Emek Refaim

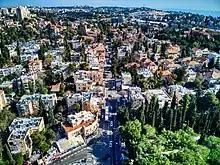
Emek Refaim street, Jerusalem

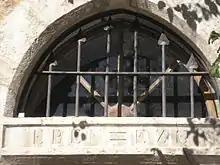
Inscription: Eben-Ezer on the Matthäus Frank House

Emek Refaim (English: Valley of Ghosts) is the German Colony, a neighborhood in Jerusalem, as well as its main street. It takes its name from the biblical Valley of Rephaim which began its descent from Jerusalem here.